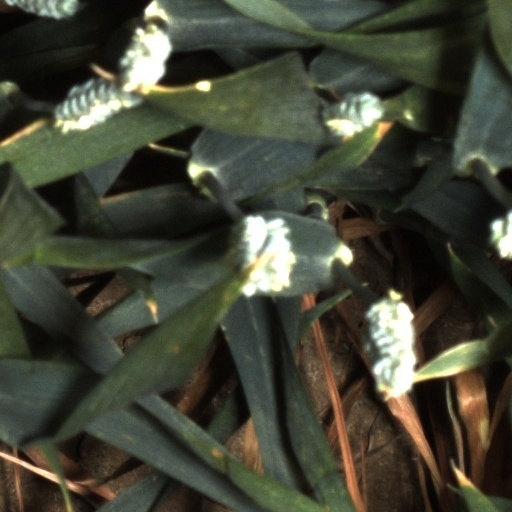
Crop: wheat